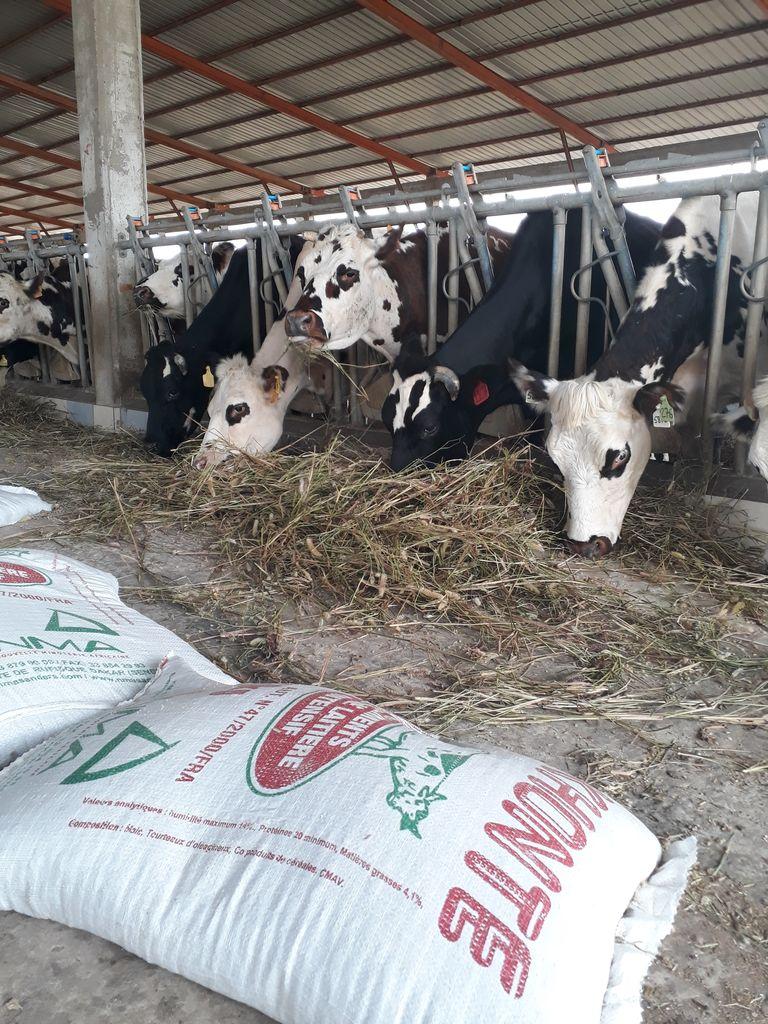
Ng'ombe wako zizini wanaonekana wakila nyasi. Ng'ombe hawa wamefungiwa kila mmoja mahali pake. Kuna gunia za chakula zilizowekwa sakafuni. Ng'ombe hawa wana majina kwenye sikio.